Warwick Camp

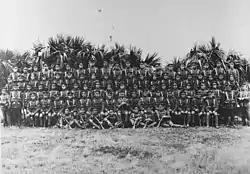
The First Contingent of the BVRC to the Lincolns, training at Warwick Camp for the Western Front. Winter 1914–15.

During the Great War, the Bermuda Militia Artillery (BMA) and the Bermuda Volunteer Rifle Corps (BVRC) were embodied in August 1914 to fulfill their wartime role on a full-time basis (the BMA, in fact, was already embodied for its annual camp). Despite their vital responsibilities to the garrison, both units soon began planning to send contingents of volunteers to the Western Front.